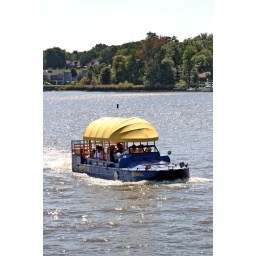
The duck cruising thru Kalamazoo river in Saugatuck, Michigan.